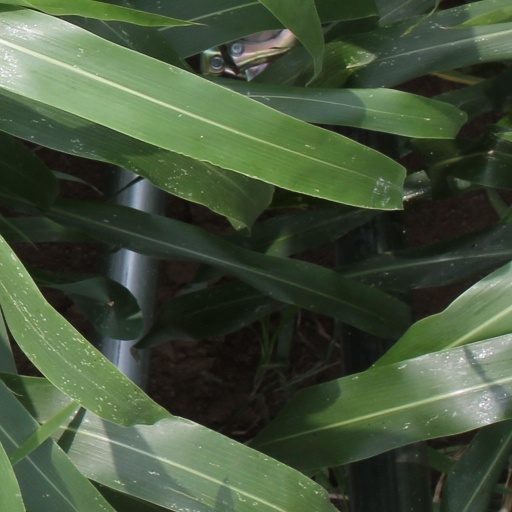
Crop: sorghum